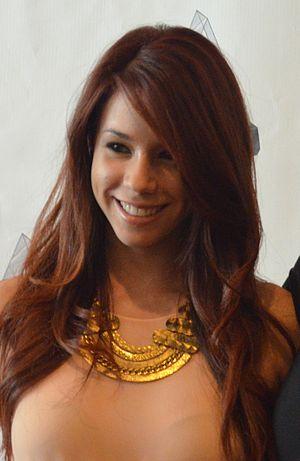
Jillian Rose Reed est une actrice américaine née le 20 décembre 1991 à Hollywood, en Floride. Elle et surtout connue pour son rôle dans la série télévisée Awkward. Son frère est l'acteur Robbie Tucker.